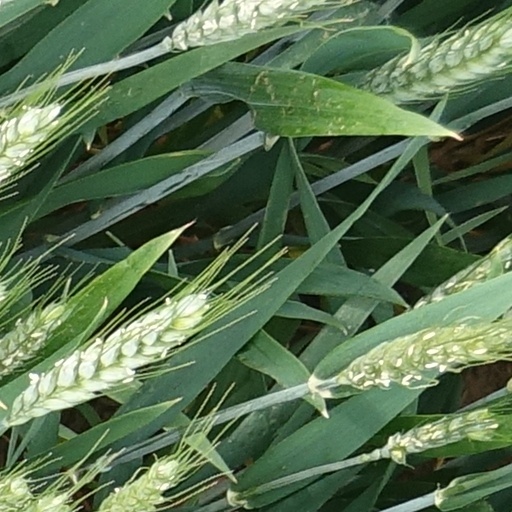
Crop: wheat